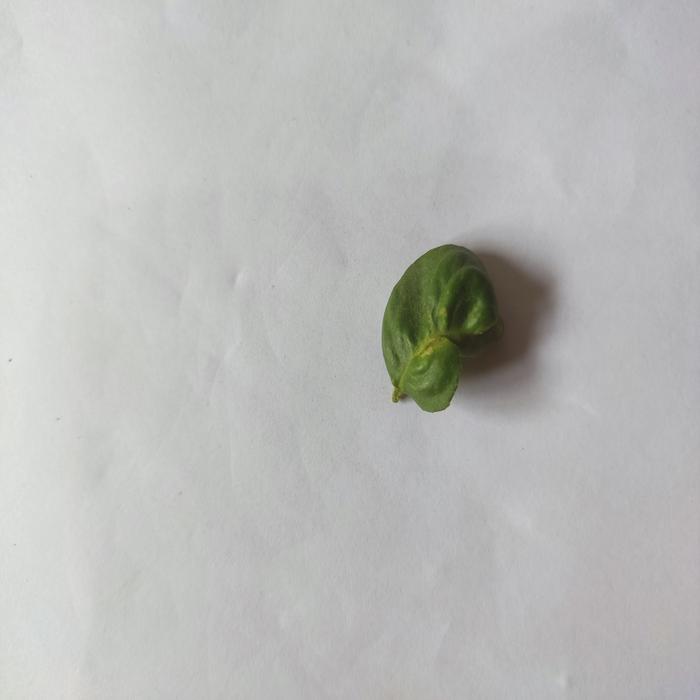
Crop: Lemon
Leaf condition: Leaf_Curl